Senegal

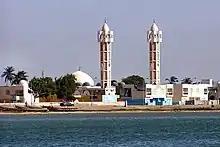

Senegal has a tropical climate with pleasant heat throughout the year with well-defined dry and humid seasons that result from northeast winter winds and southwest summer winds. The dry season (December to April) is dominated by hot, dry, harmattan wind.